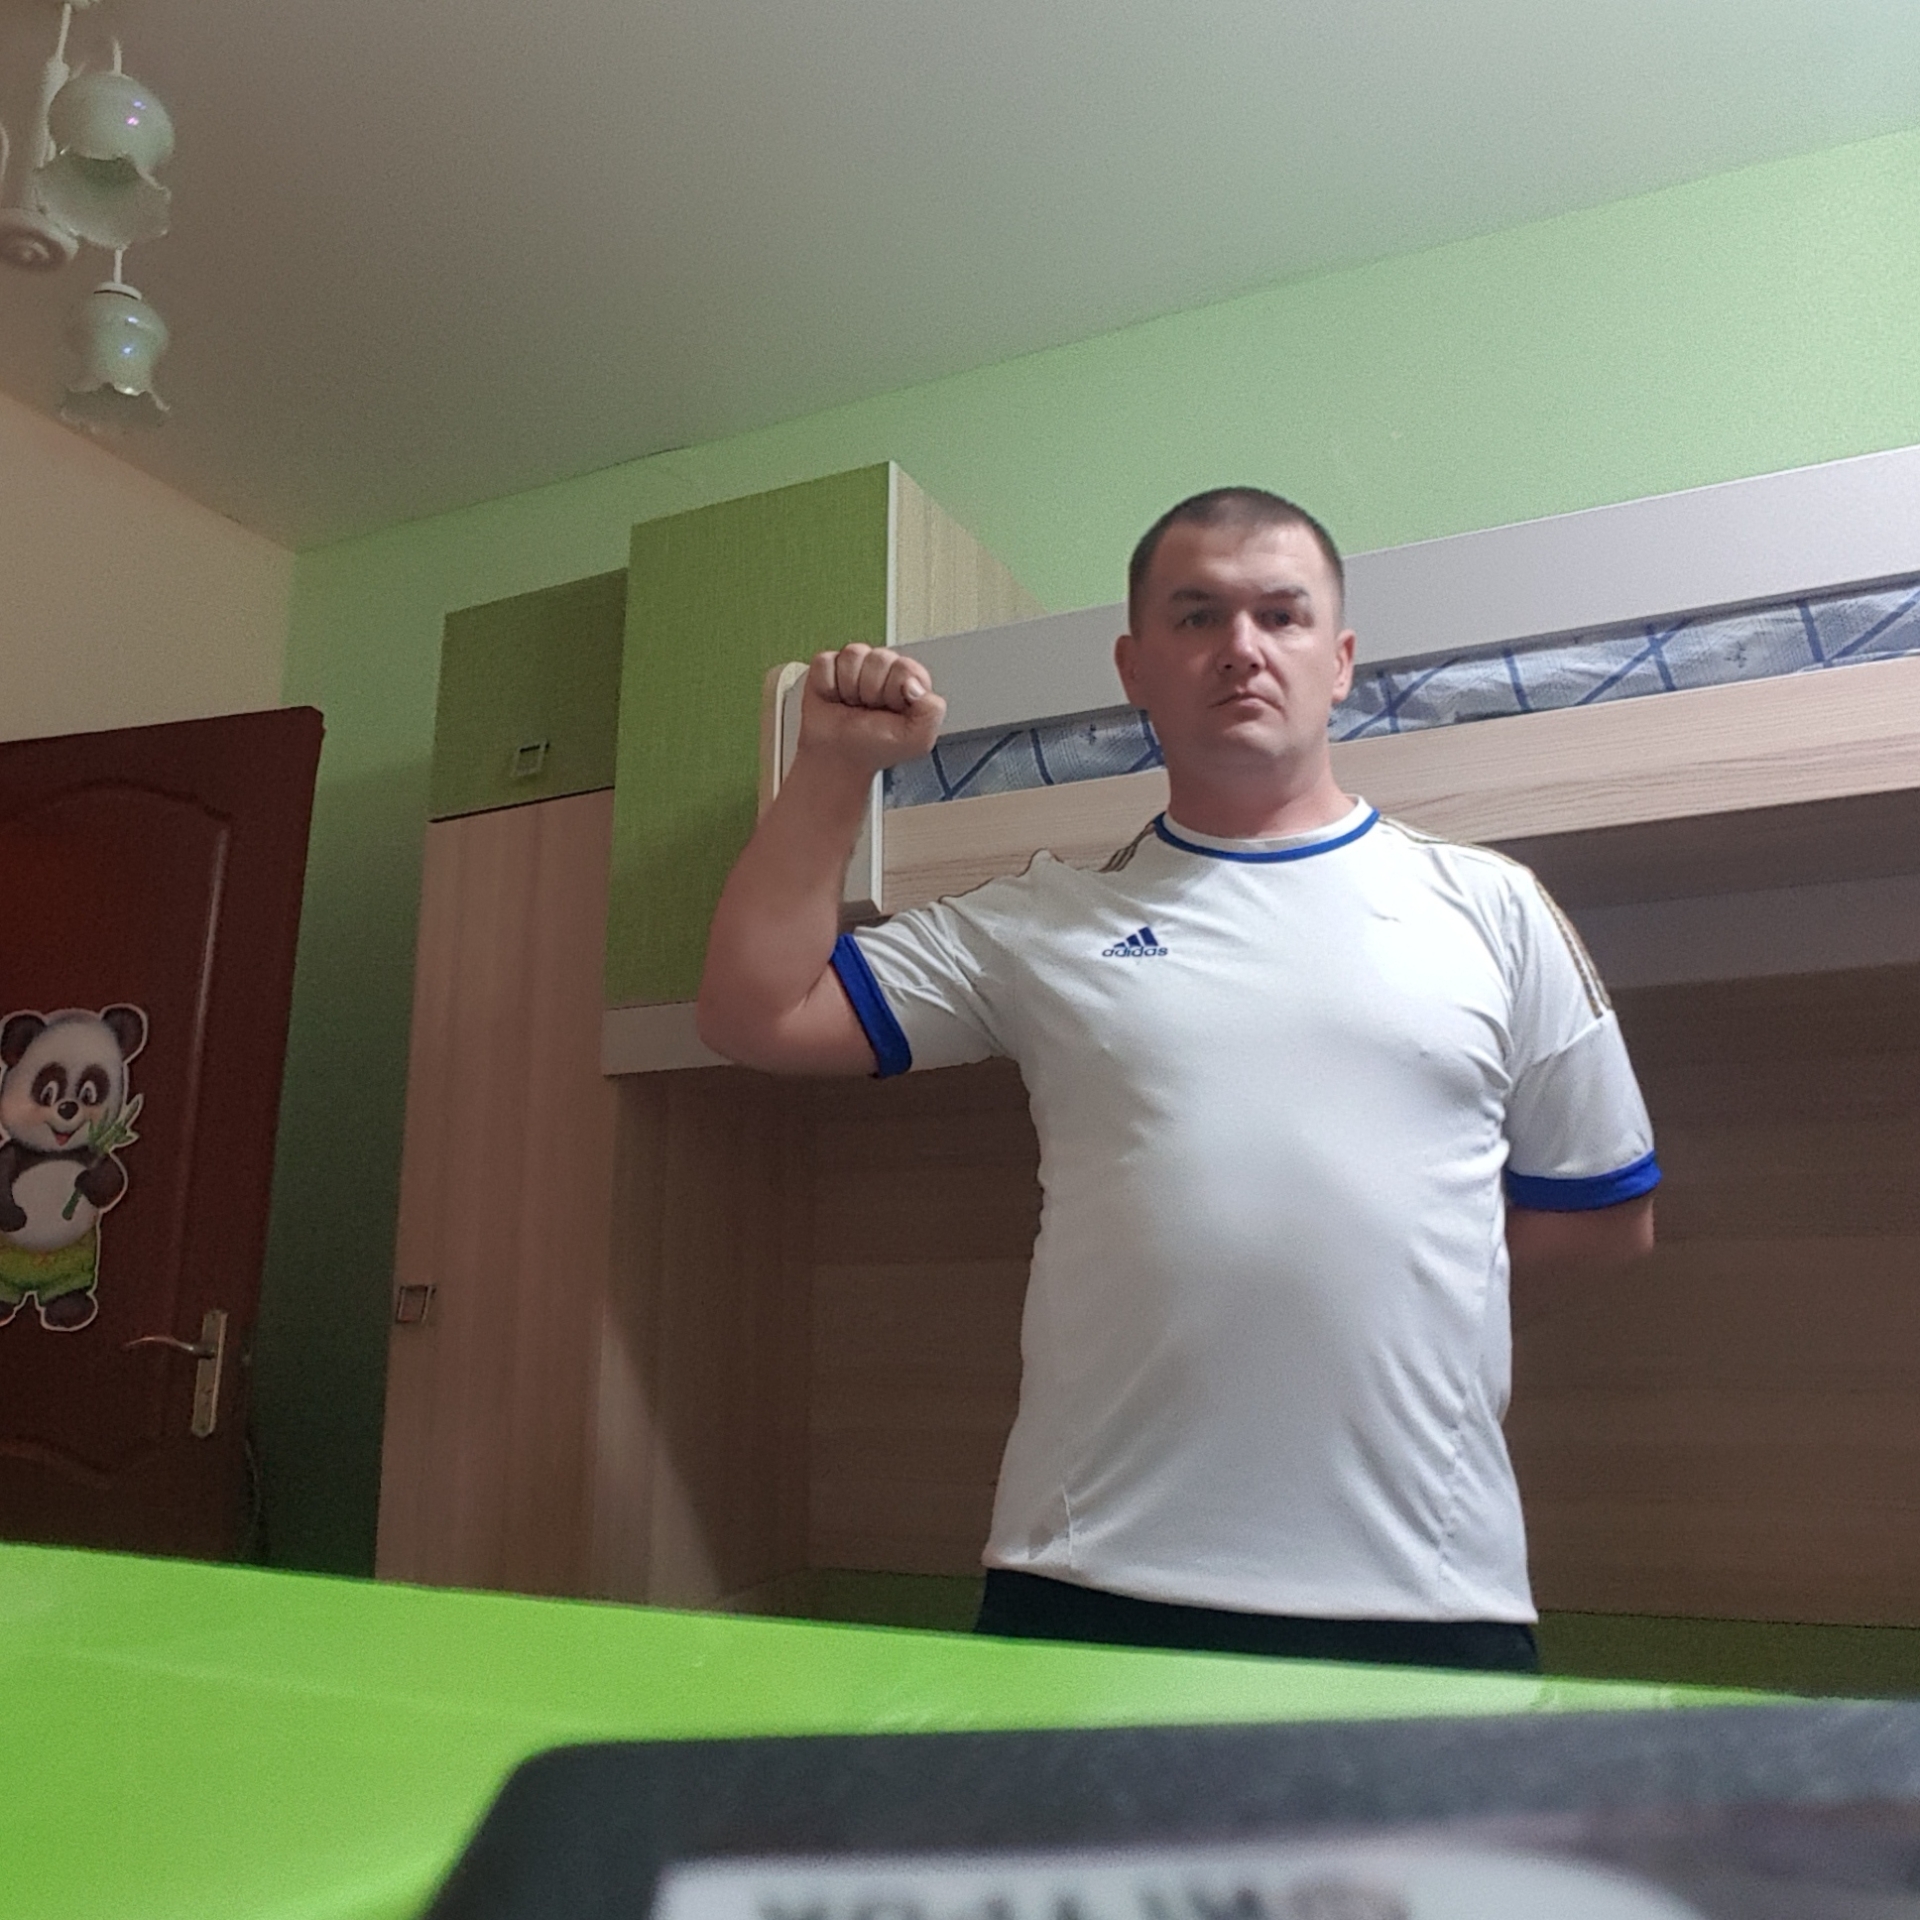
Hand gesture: fist